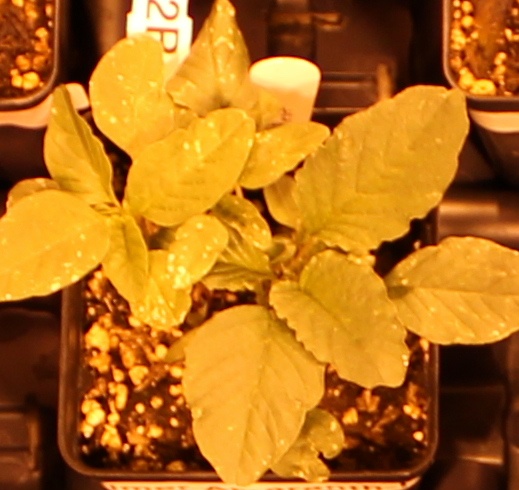
Label: Palmer Amaranth